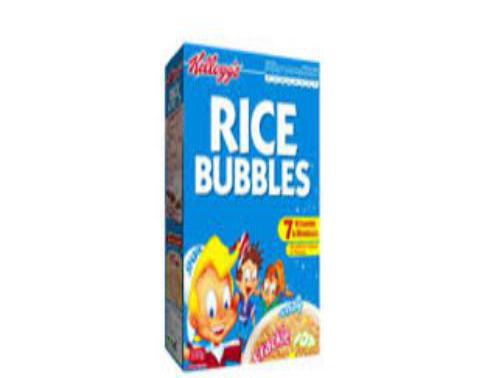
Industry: Food